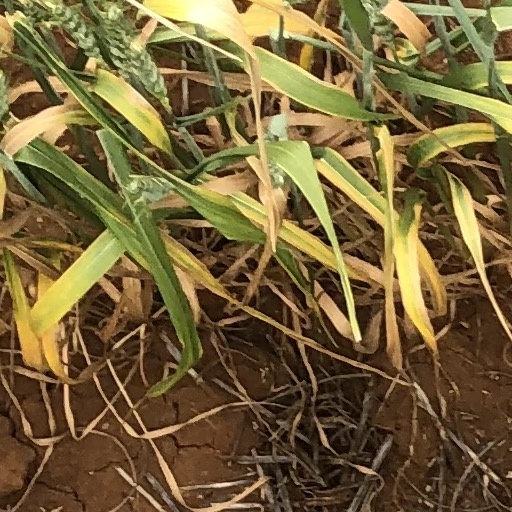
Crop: wheat